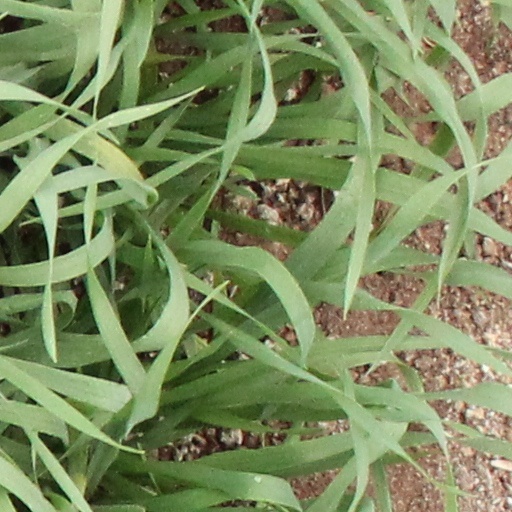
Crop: wheat